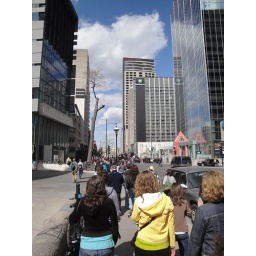
Looking down Sherbrooke toward the Hilton Garden Inn (tall building in the distance, with red writing at the top)